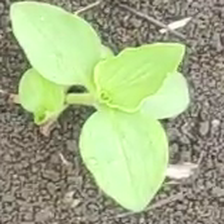
Weed species: Kena_(Commplina_benghalensio)